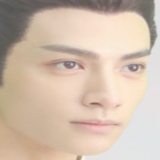
diễn viên La Vân Hi